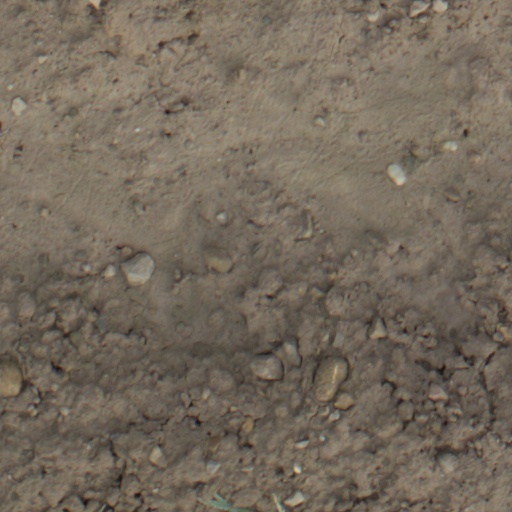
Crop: wheat